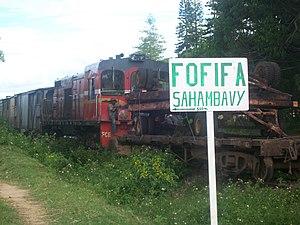
Passage de train FCE
Sahambavy est une commune rurale malgache située dans la partie centre-est de la région Haute Matsiatra.